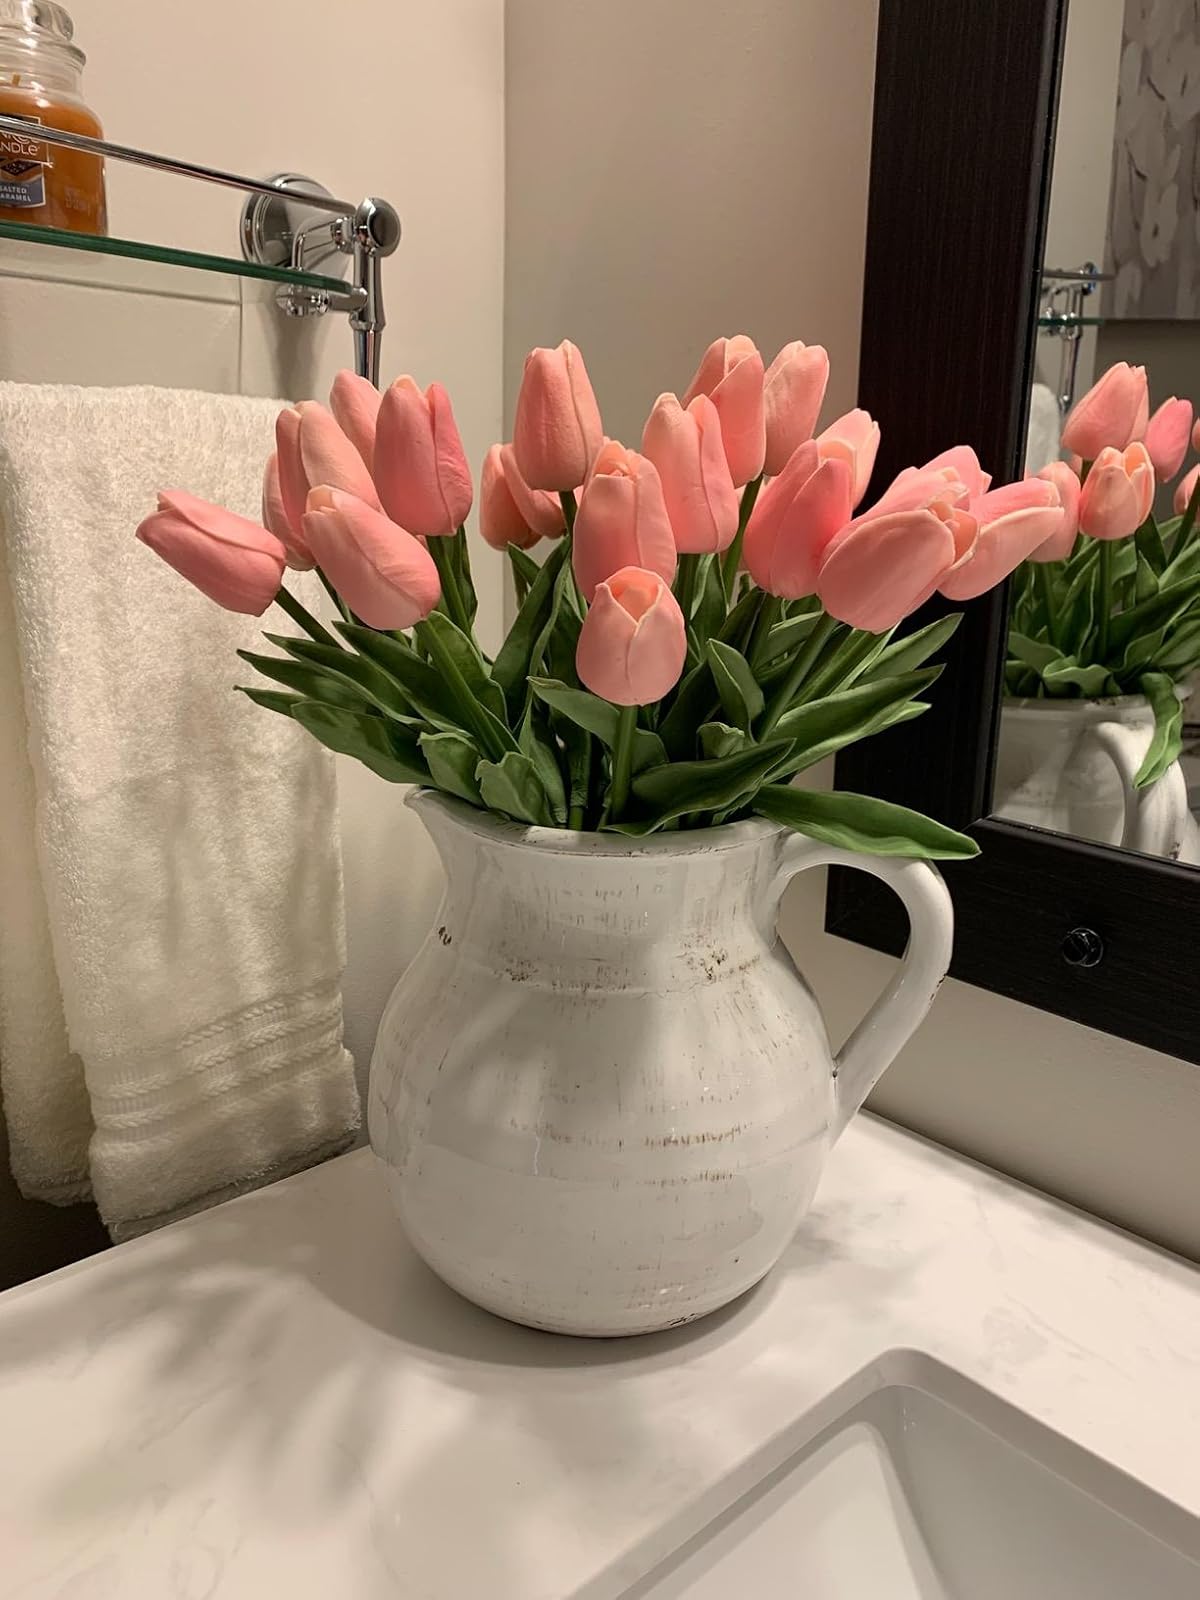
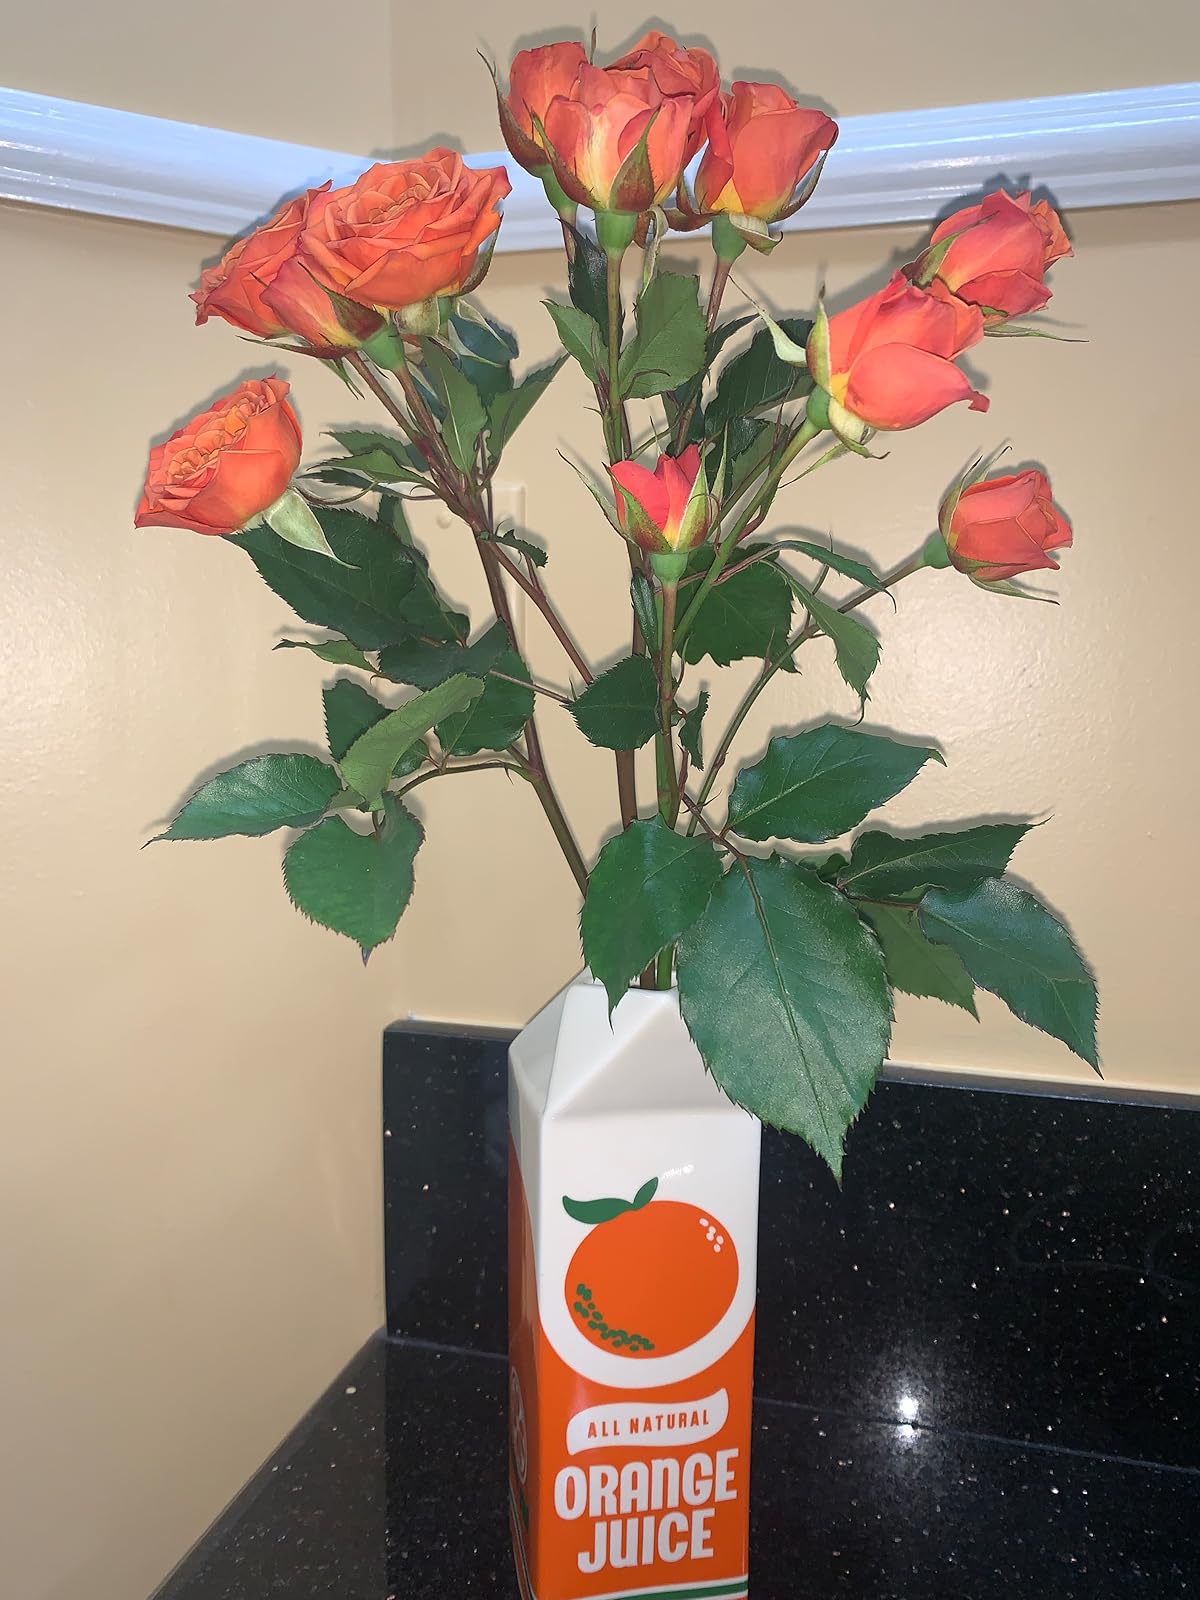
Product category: vase
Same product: no